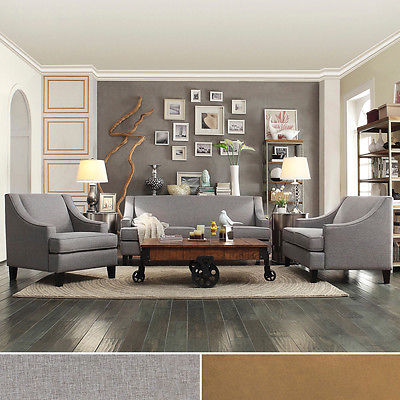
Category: sofa